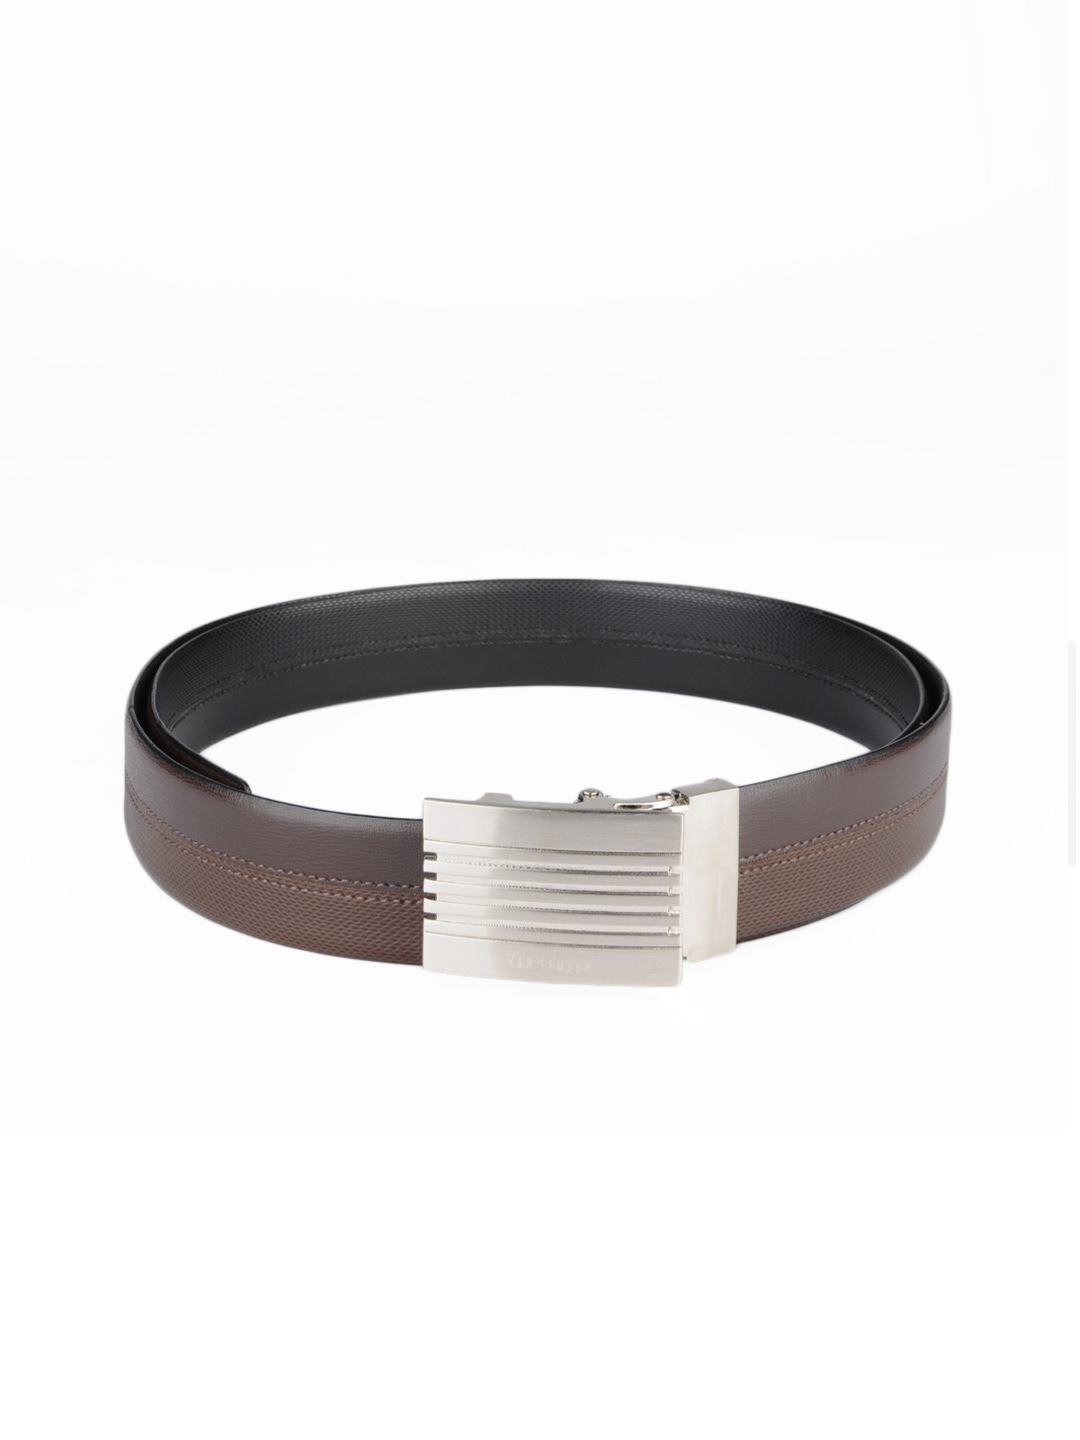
Van Heusen Men Black & Brown Reversible Belt
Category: Accessories / Belts / Belts
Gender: Men
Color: Black
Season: Summer 2012
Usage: Formal